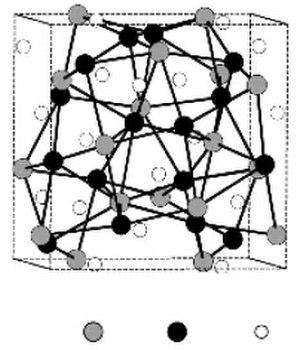
Les composés 334 sont des composés intermétalliques qui peuvent être englobés dans la famille des phases de Zintl. Ils répondent à la formule chimique générale R₃T₃X₄, d'où leur nom de « composés 334 », où :